My Best Friend (2018 film)

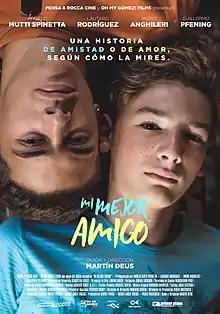

My Best Friend (Spanish: "Mi mejor amigo") is an Argentinian film, written and directed by Martín Deus which was released on November 8, 2018. It stars Angelo Mutti Spinetta and Lautaro Rodríguez.